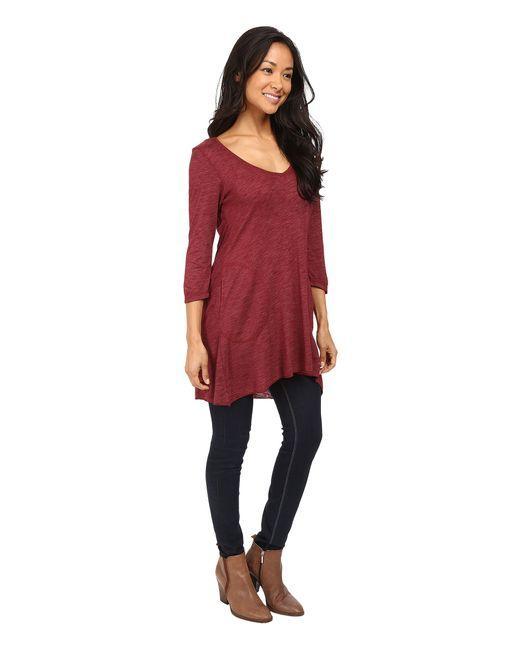
kastanienbraunes three fourth Top mit V-Ausschnitt für Damen